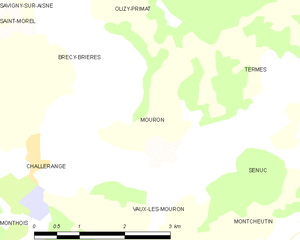
Carte des communes françaises: Mouron